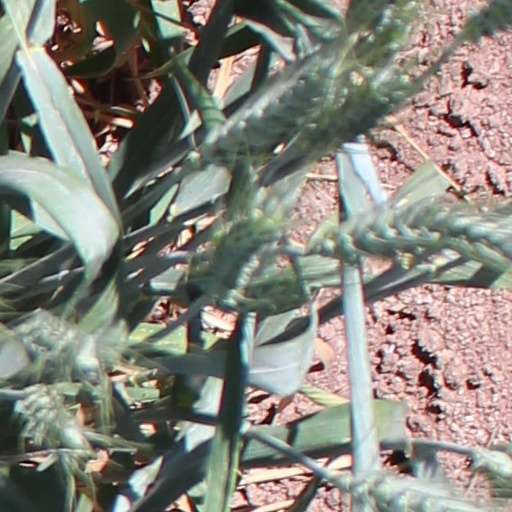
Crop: wheat